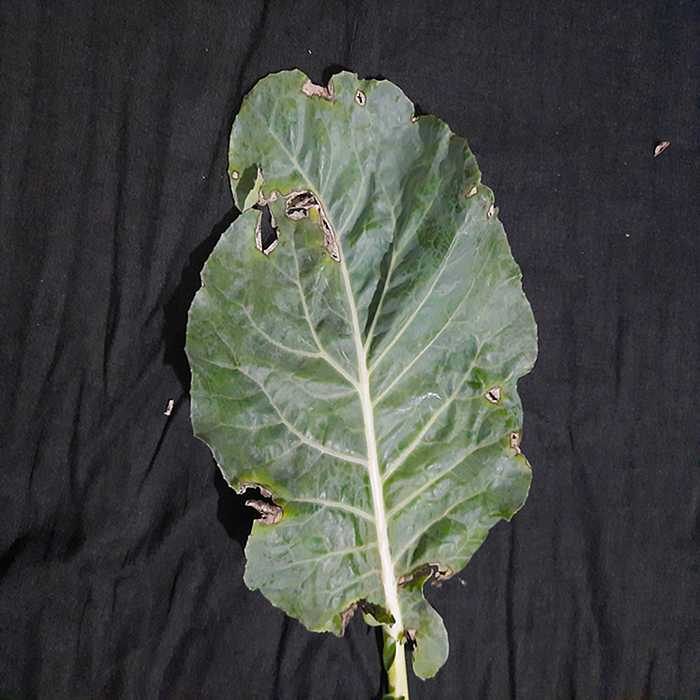
Plant: Cauliflower
Label: Downy mildew